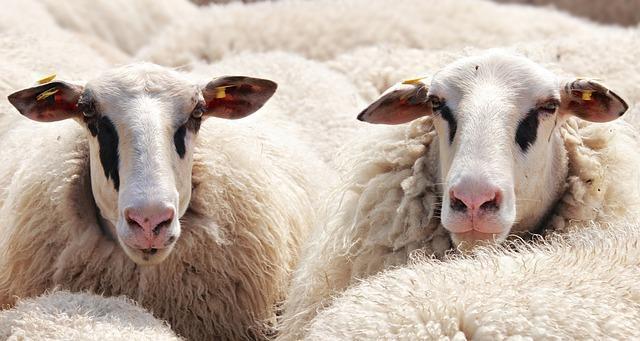
sheep